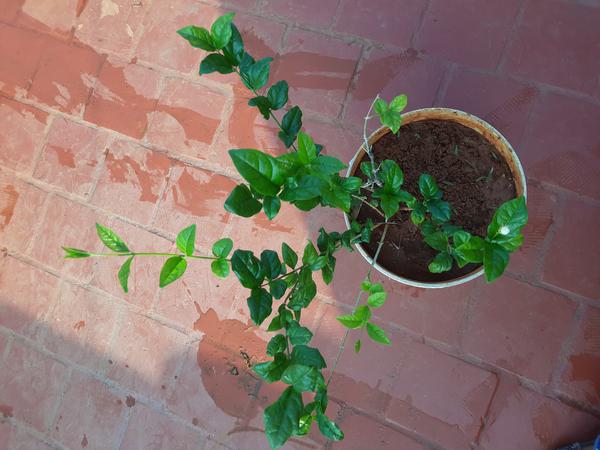
Plant: Jasmine